Lagomorpha

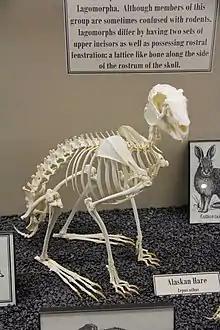
Skeleton of Alaskan hare (Museum of Osteology)

Easily digestible food is processed in the gastrointestinal tract and expelled as regular feces. But in order to get nutrients out of hard to digest fiber, lagomorphs ferment fiber in the cecum (in the GI tract) and then expel the contents as cecotropes, which are reingested (cecotrophy). The cecotropes are then absorbed in the small intestine to utilize the nutrients.